Paul Poirier

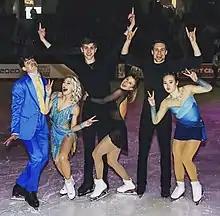
The 2020 Canadian national champions, left to right: Poirier, Gilles, Sadovsky, Moore-Towers, Marinaro, Bausback

For their free dance, Gilles/Poirier envisioned a tribute to the artist Vincent van Gogh and arranged for the British busker act Govardo to create a cover version of the Don McLean song "Vincent" that had the tempo changes necessary for an ice dance program. "Vincent" would become the team's most acclaimed program to date. Gilles would later reflect on the season and say: "We find that this program brings a different energy every time we compete it. That’s why so many people can connect with it. It can touch people in so many different emotional ways. Every time we perform it, we’re drawing a new feeling from it."